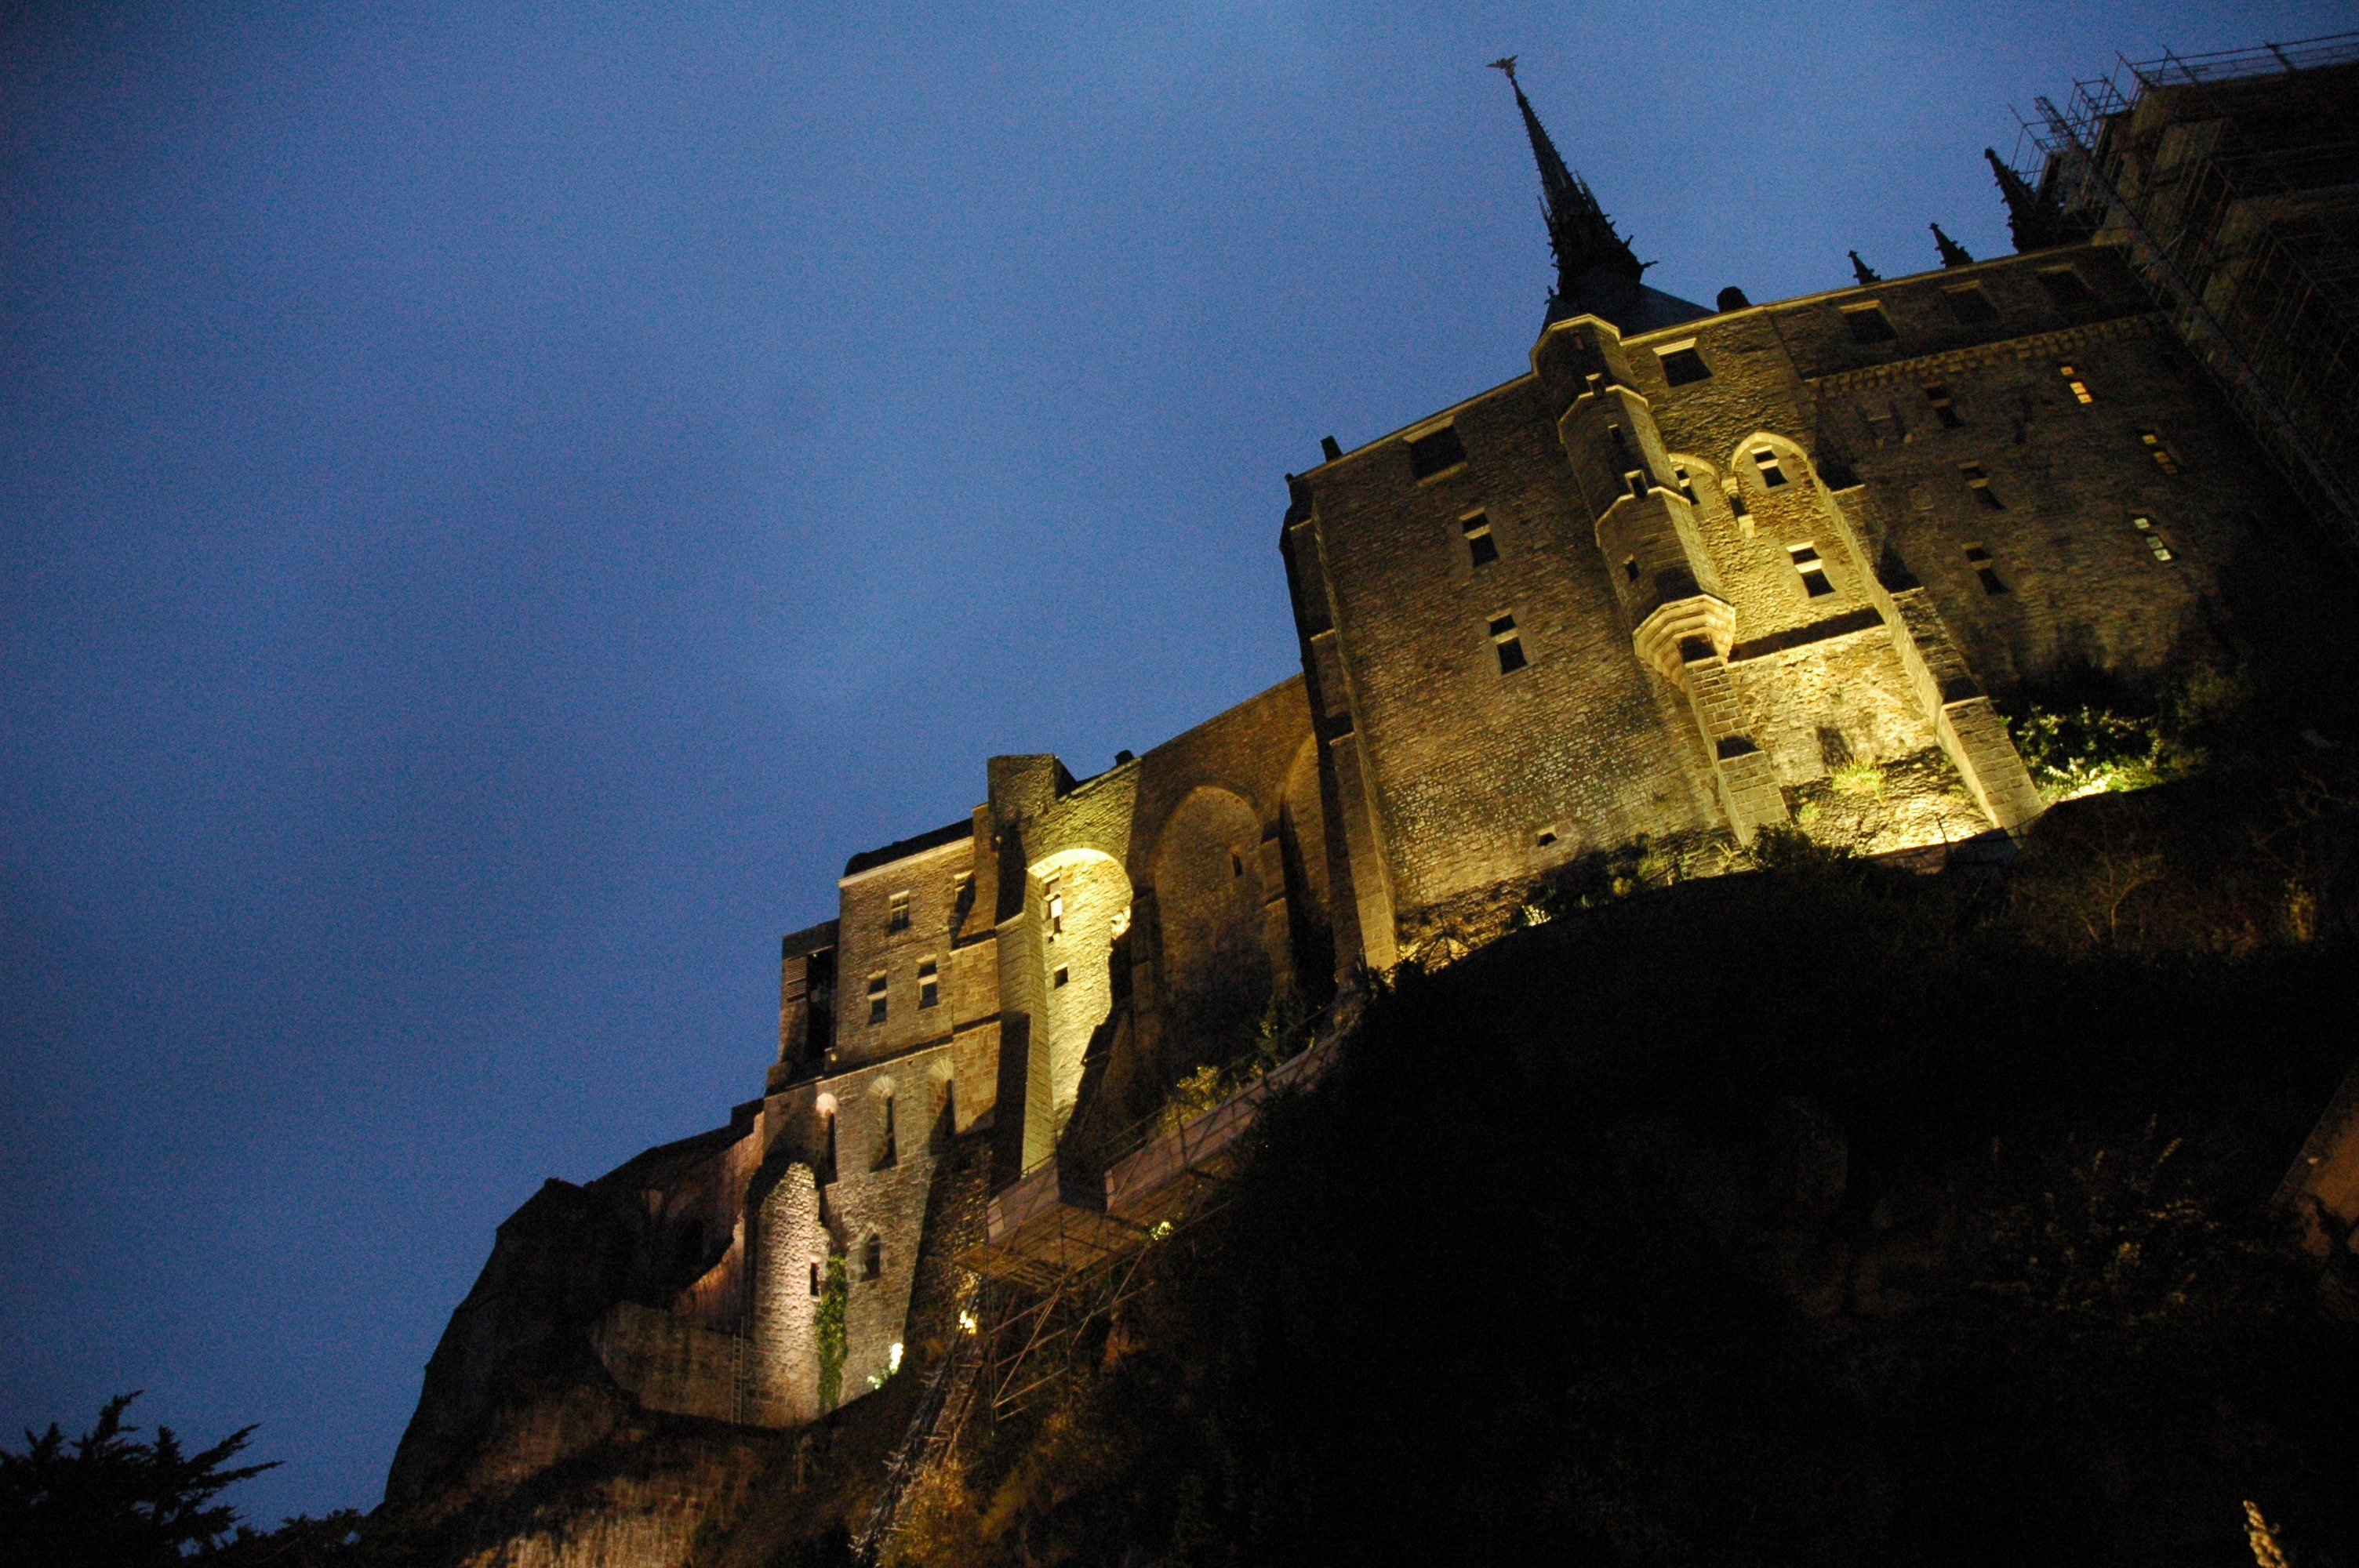
sky, night, building, chateau, evening, castle, darkness, church, terrain, monastery, brittany, mont saint michel